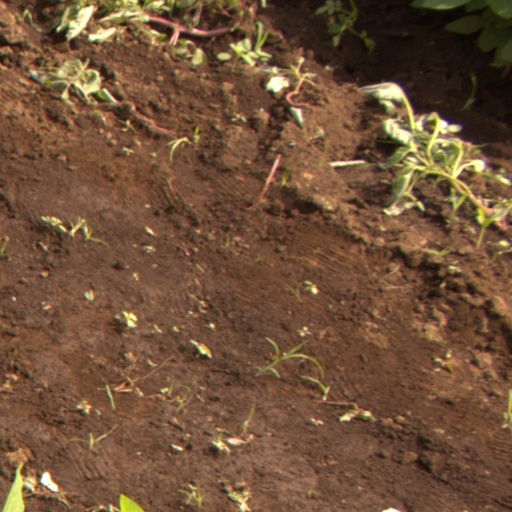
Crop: soybean